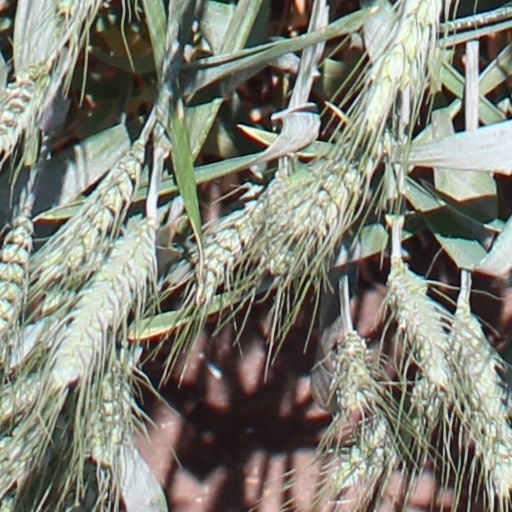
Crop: wheat